Braichgoch slate mine

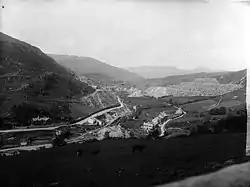
View north toward Corris Uchaf. The waste tips of Gaewern are on the left

Braichgoch slate mine (often called Braich Goch quarry) was a large slate mine located in Corris Uchaf, north Wales. It operated continuously from 1787 until its closure in 1970 (some sources give 1971), apart from a hiatus in the 1900s. Most of the surface workings of the quarry were removed as part of a road widening and landscaping scheme in 1983.